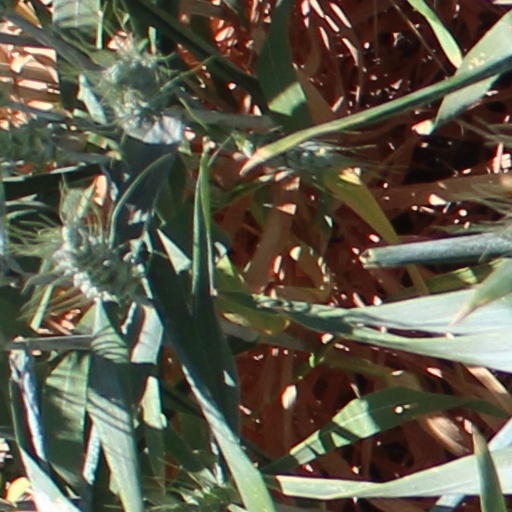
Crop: wheat